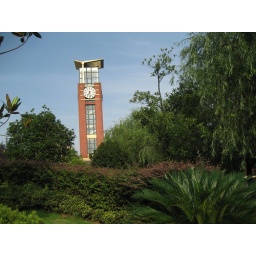
nice clock tower in nanchang